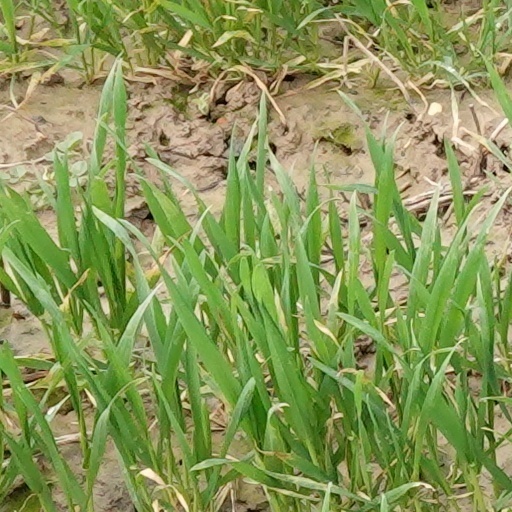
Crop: wheat